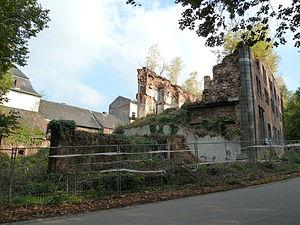
Le Klooster Hoogcruts est un ancien monastère, situé dans le hameau de Hoogcruts, dans la commune néerlandaise d'Eijsden-Margraten. Jusqu'à la redistribution municipale de 1982, le monastère était situé à la frontière municipale avec une partie dans la municipalité de Noorbeek et une partie dans la municipalité de Slenaken; maintenant le monastère est entièrement dans la municipalité d'Eijsden-Margraten. Le monastère, qui a été lourdement endommagé lors d'un incendie en 1979 et la ferme qui lui appartient, sont des monuments nationaux.